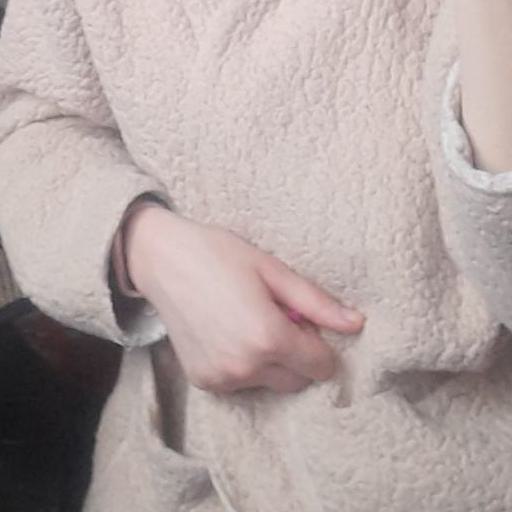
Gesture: no_gesture